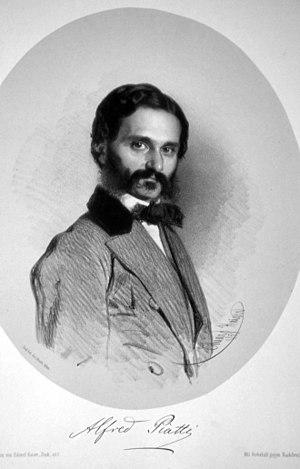
Luigi Boccherini, né le 19 février 1743 à Lucques et mort le 28 mai 1805 à Madrid, est un compositeur et violoncelliste italien de la période classique. Avec Joseph Haydn et Wolfgang Amadeus Mozart, il est considéré comme l'un des plus importants compositeurs de musique de chambre pour cordes de la seconde moitié du XVIIIᵉ siècle.